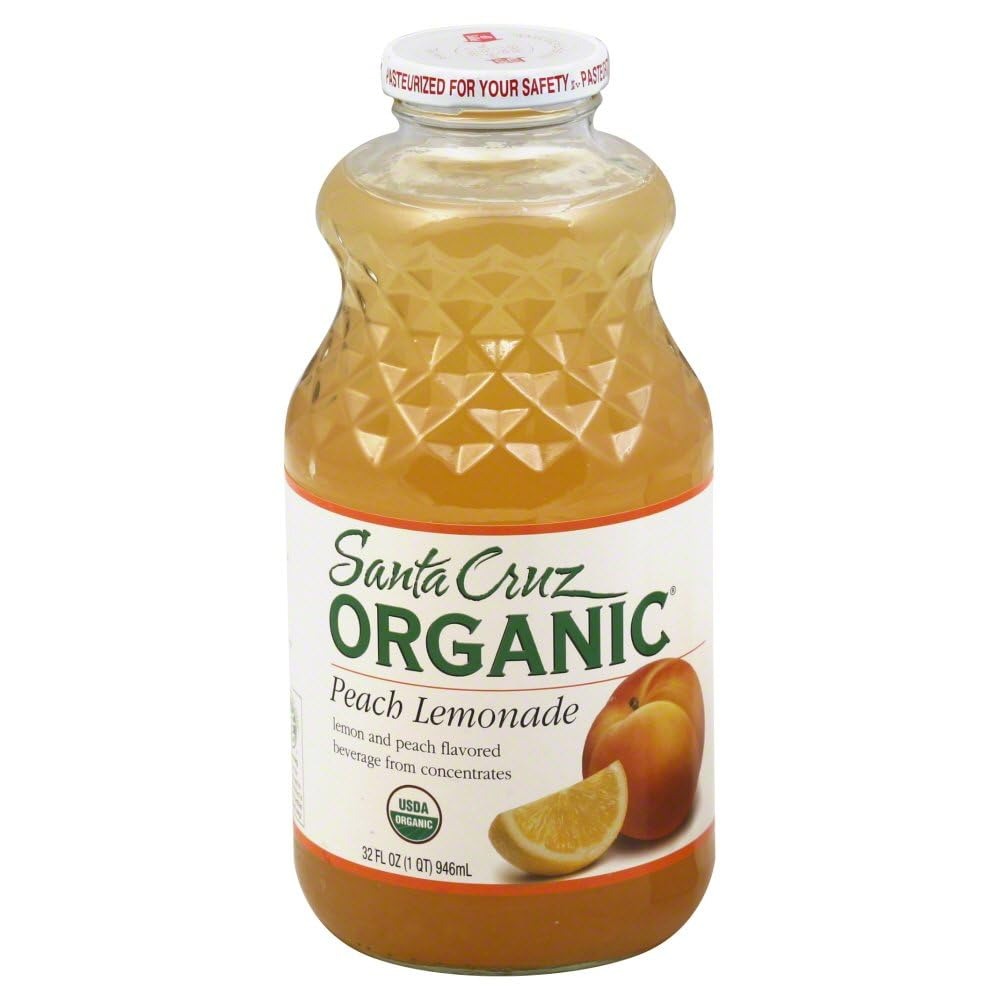
Item Name: Santa Cruz Organic Lemonade Peach - 32 fl oz - 2 pc
Product Description: Our Santa Cruz Organic Lemonades have long been a favorite summertime treat. Try our Cherry, Peach, Mango, Raspberry, Strawberry, and Original Lemonade beverages today! Like all Santa Cruz Organic products, Santa Cruz Organic Lemonades are certified organic in accordance with the United States Department of Agriculture's organic regulations. Bearing the official USDA Organic seal, Santa Cruz Organic Lemonades are guaranteed to be organic, from the ingredients through the recipe-batching process, and into the bottle. This assures product integrity and supports efforts for environmental responsibility.
Value: 64.0
Unit: Fl Oz

Price: 22.46